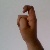
The image shows a hand gesture representing the letter 'X' in Indian Sign Language.